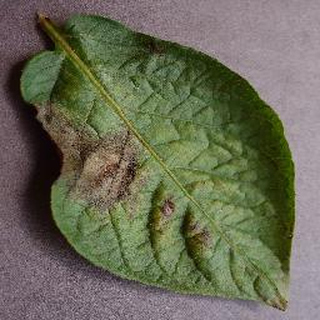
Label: potato_late_blight